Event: Ecuador Earthquake
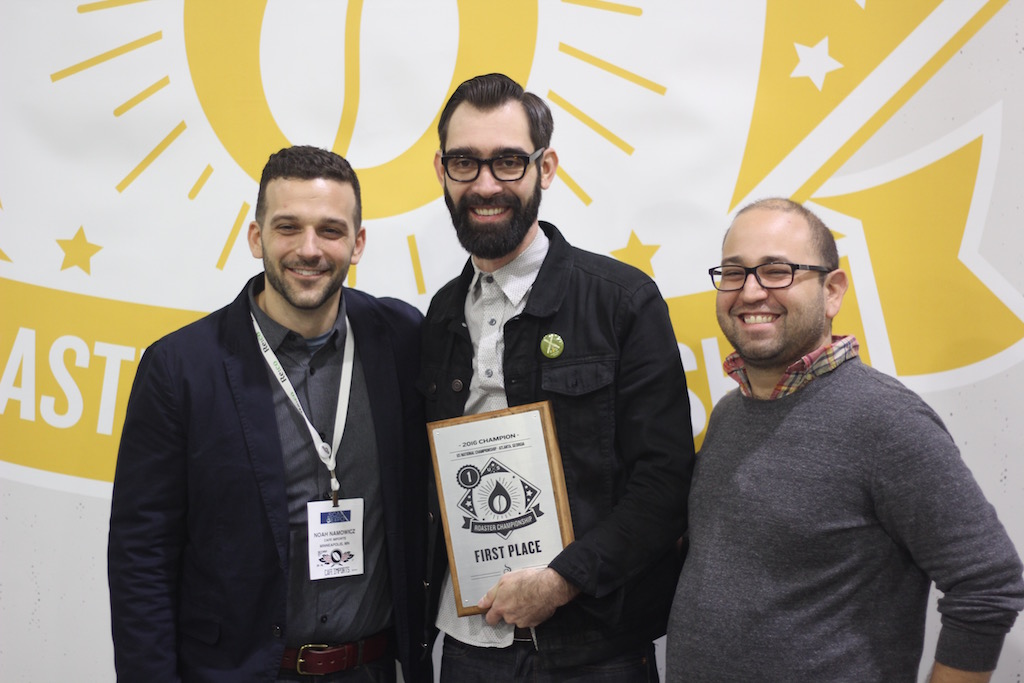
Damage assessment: no_damage